Frances Vane, Marchioness of Londonderry

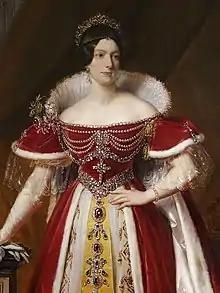
The Marchioness of Londonderry in 1831 at the coronation of King William IV by Alexandre-Jean Dubois-Drahonet

George Henry Robert Charles William Vane-Tempest, 5th Marquess of Londonderry (1821–1884)